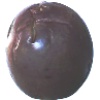
Label: Passion Fruit 1